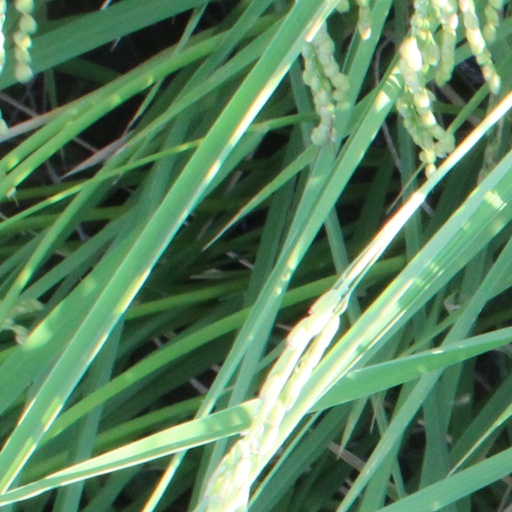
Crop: rice